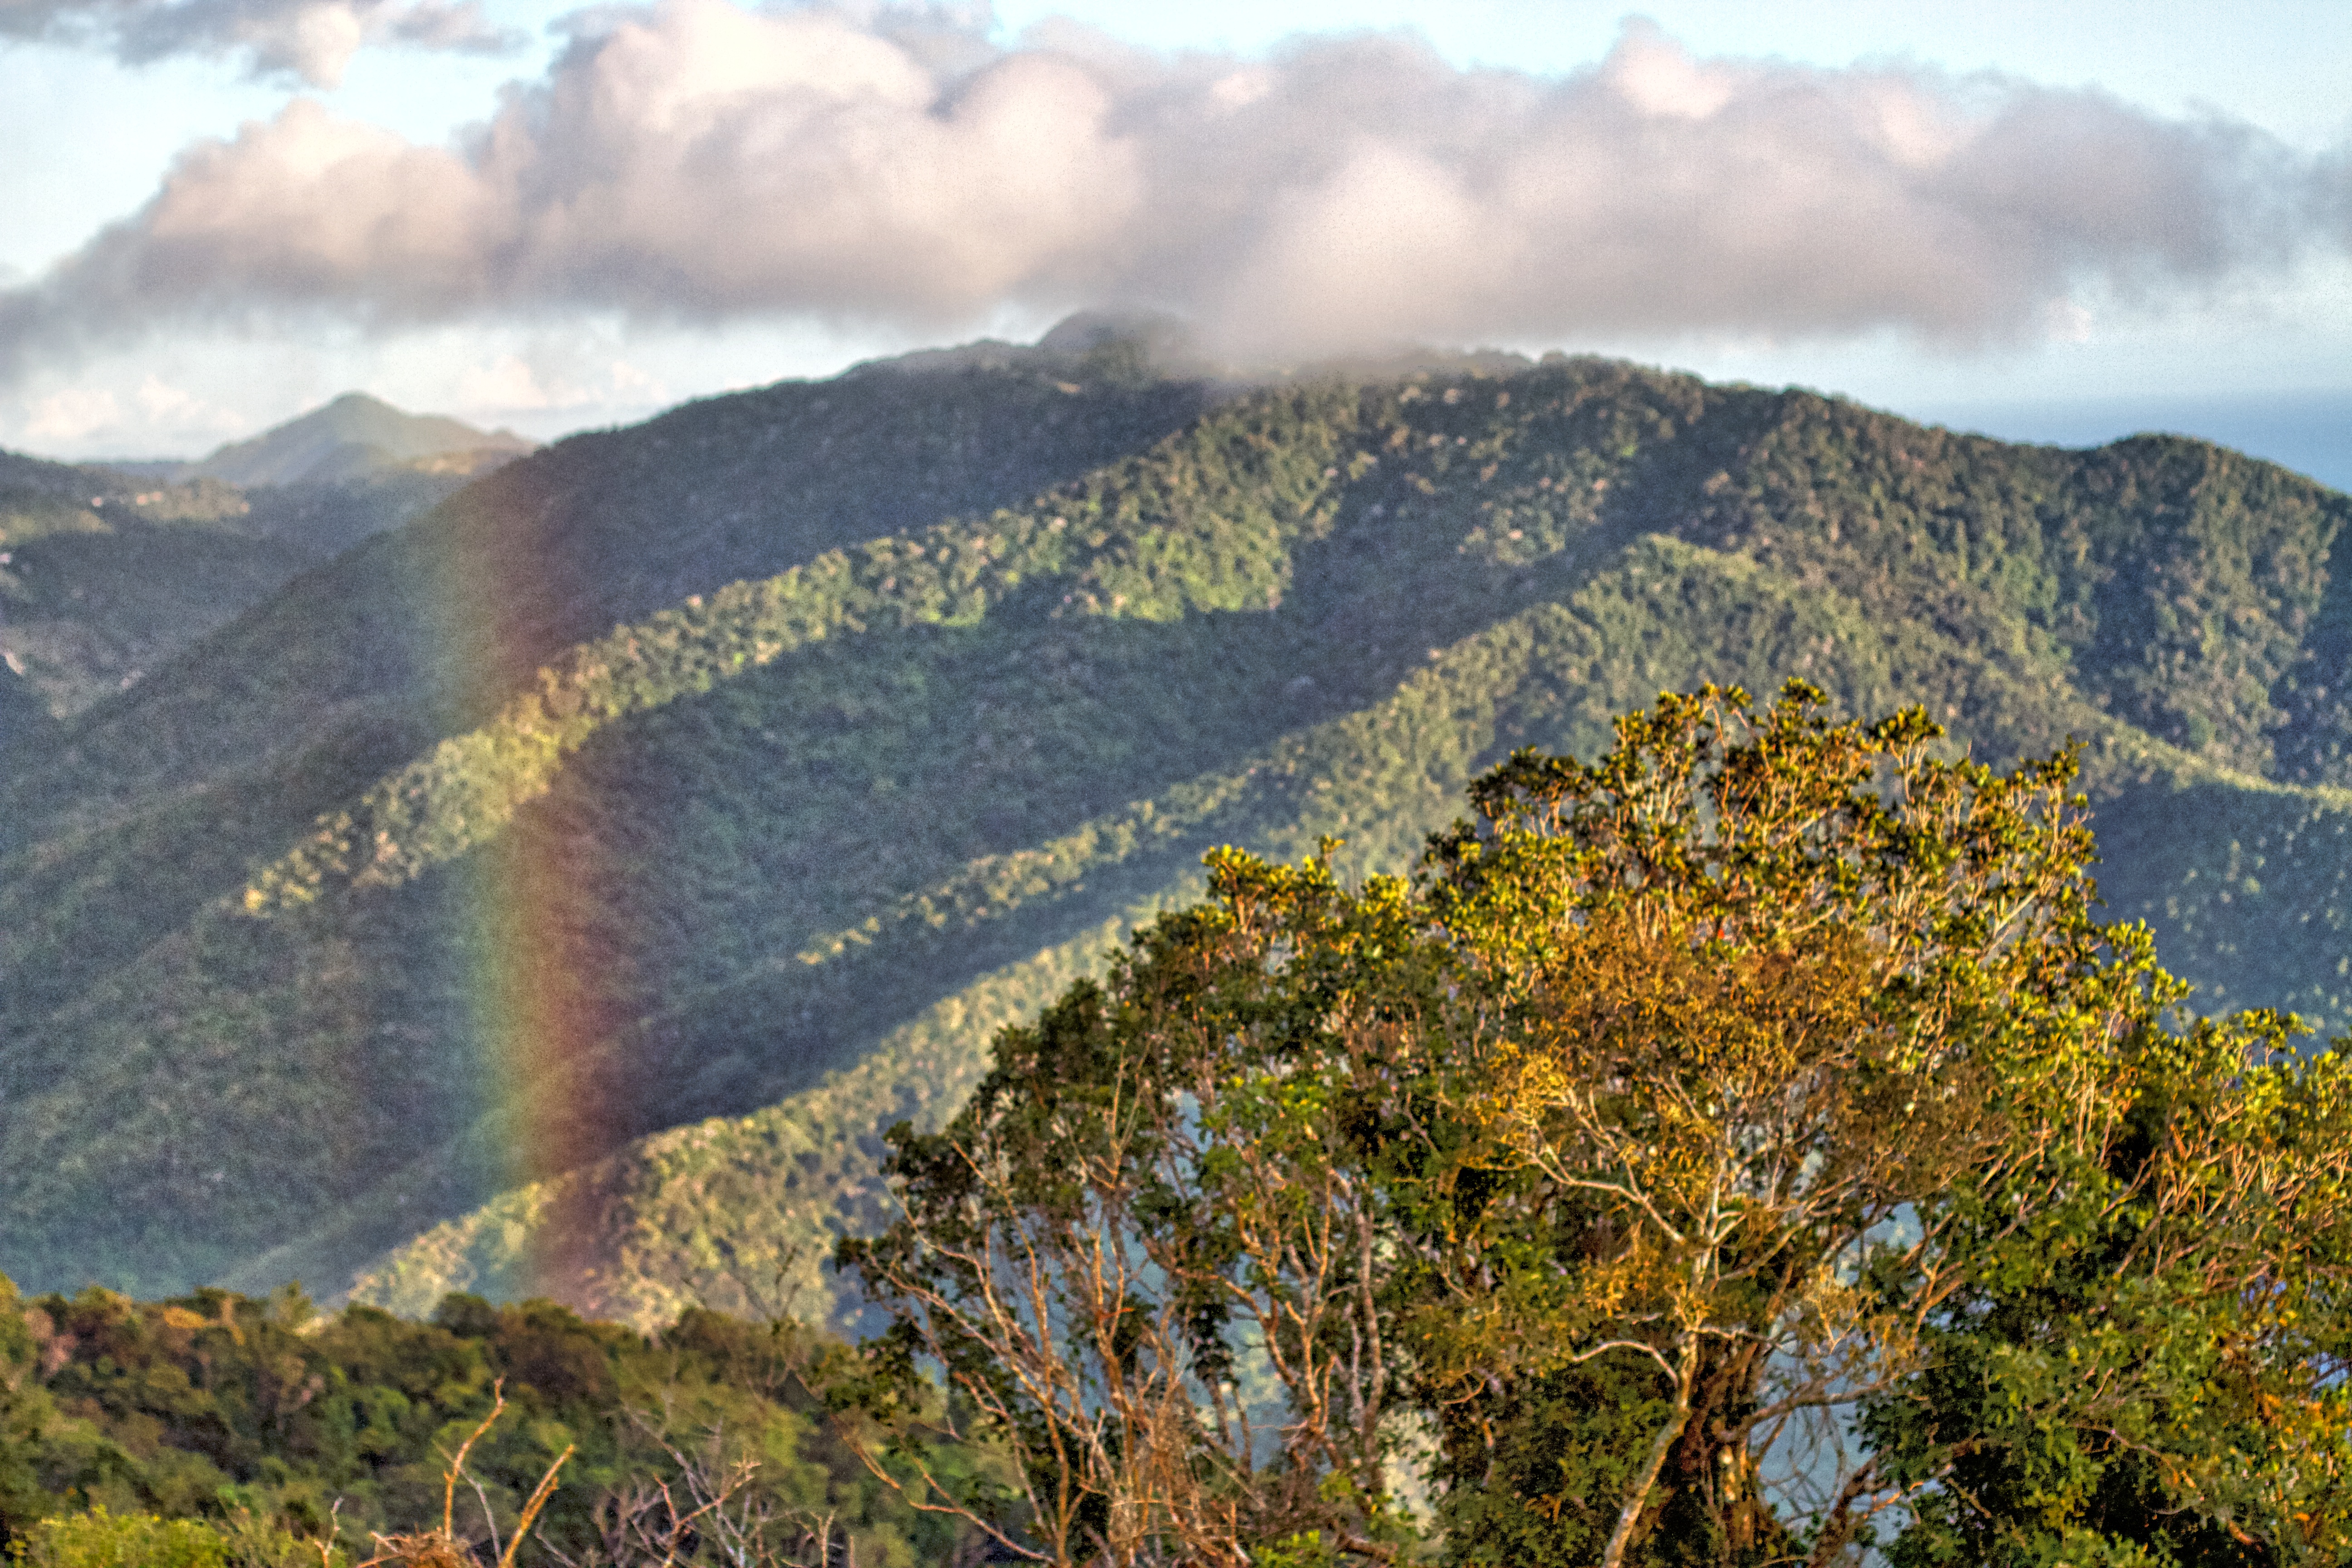
landscape, tree, nature, forest, wilderness, mountain, cloud, sunlight, morning, leaf, hill, valley, mountain range, cliff, autumn, terrain, national park, ridge, hdr, rainbow, geology, plateau, 2016366, rural area, landform, aerial photography, geographical feature, atmospheric phenomenon, mountainous landforms